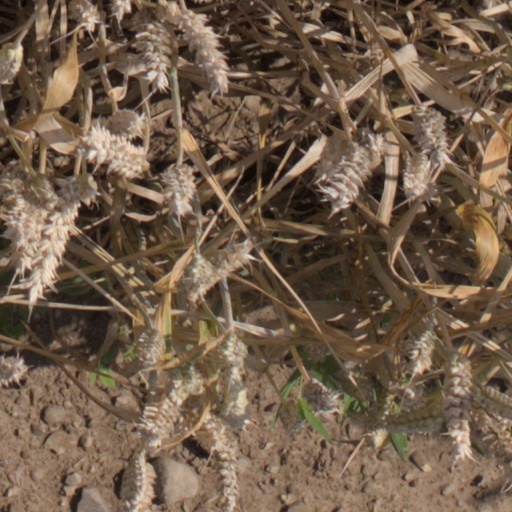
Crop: wheat